Cornelis Adrianus Pekelharing

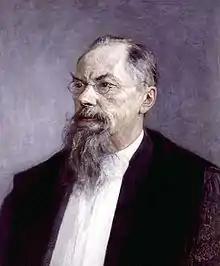
Portrait c. 1907 by Jan Pieter Veth

Cornelis 'Kees' Adrianus Pekelharing (19 July 1848 – 18 September 1922) was a Dutch physiologist who worked extensively on problems relating to nutrition and human metabolism.